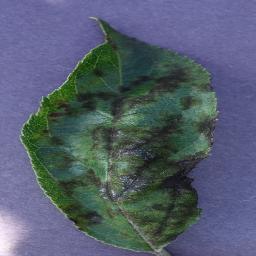
Label: Apple___Apple_scab